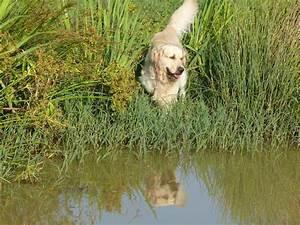
dog